James Gibson (Missouri politician)

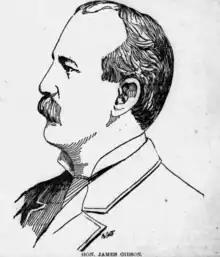
Sketch of Gibson, 1896

James Gibson (November 19, 1849 – December 12, 1918) was an American lawyer, judge and politician. He served as Mayor of Kansas City, Missouri in 1883.